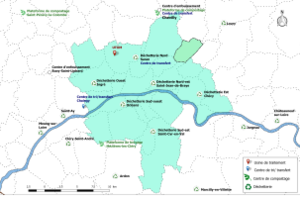
Sites de collecte, de traitement et de valorisation des déchets de la communauté urbaine d'Orléans Métropole, avec localisation de la commune de Marigny-les-Usages.
Marigny-les-Usages est une commune française, située dans le département du Loiret en région Centre-Val de Loire.